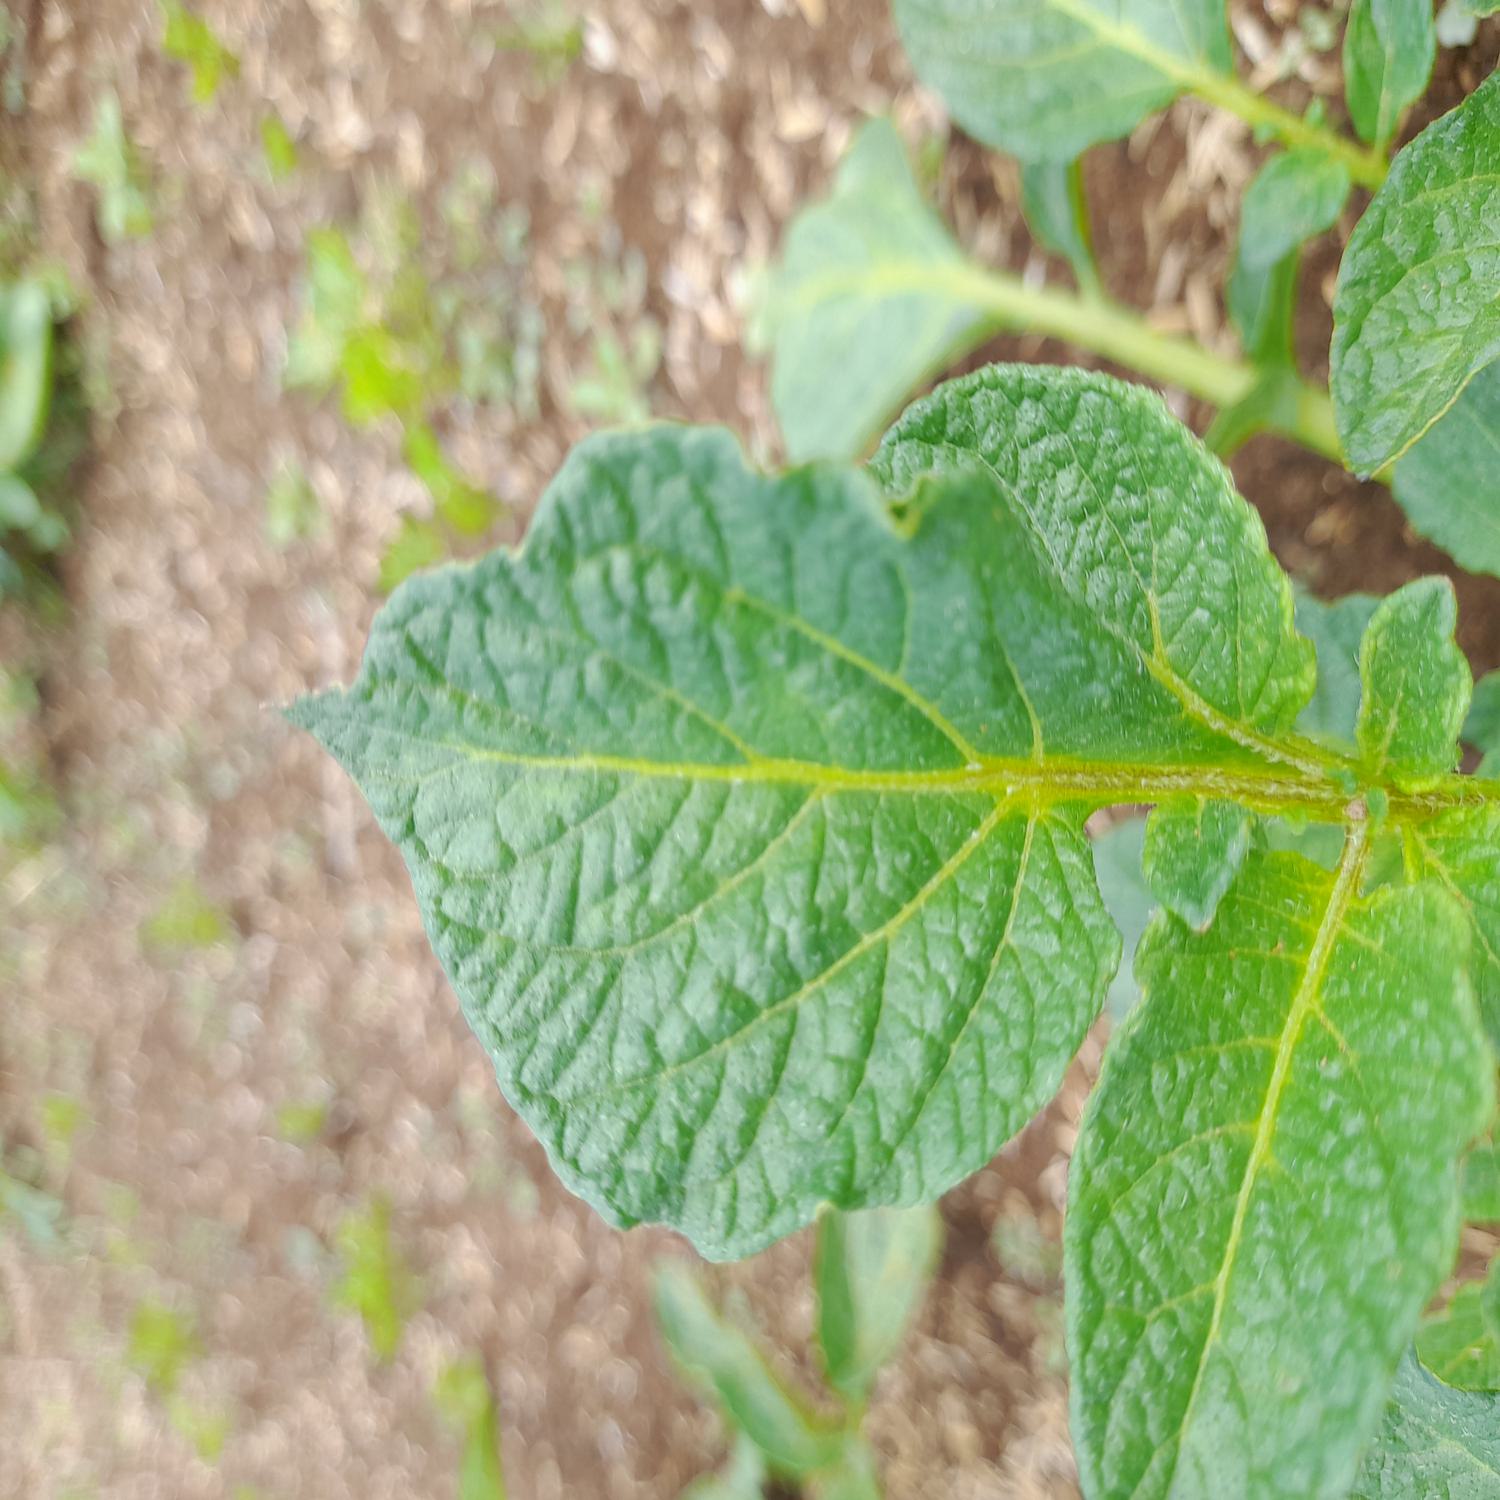
Label: Virus